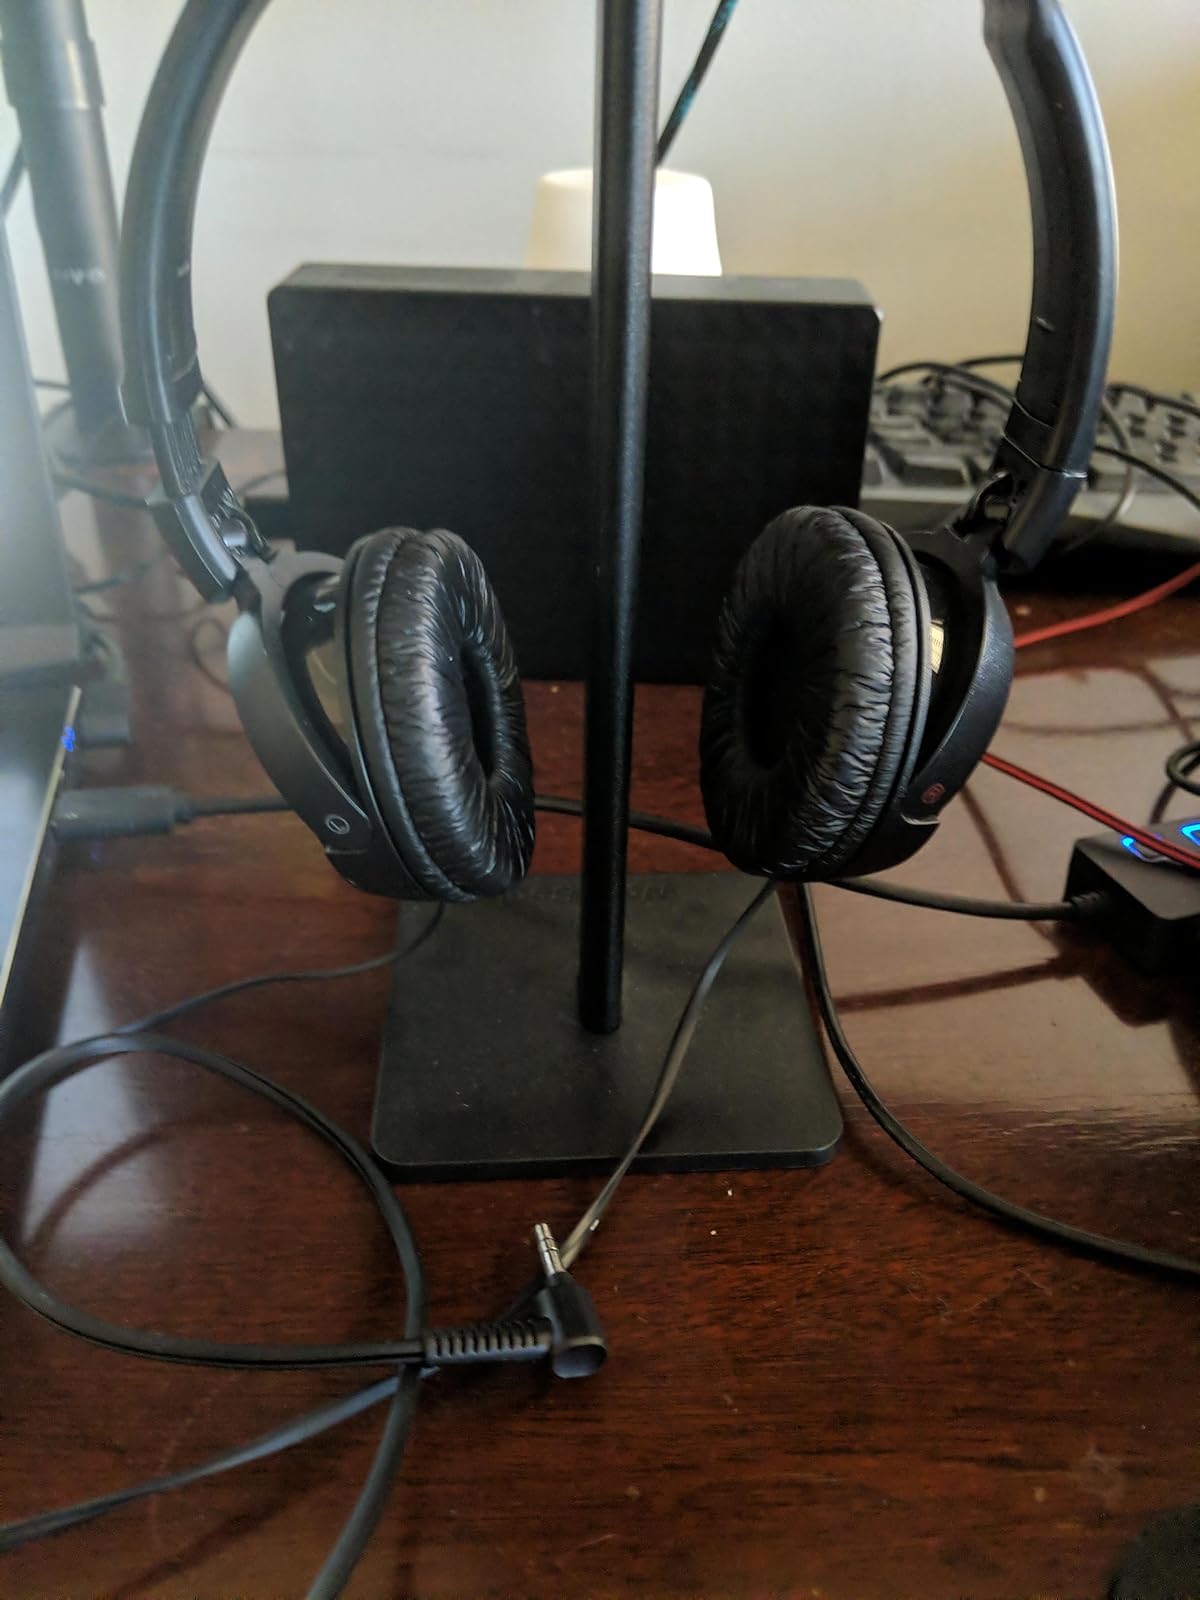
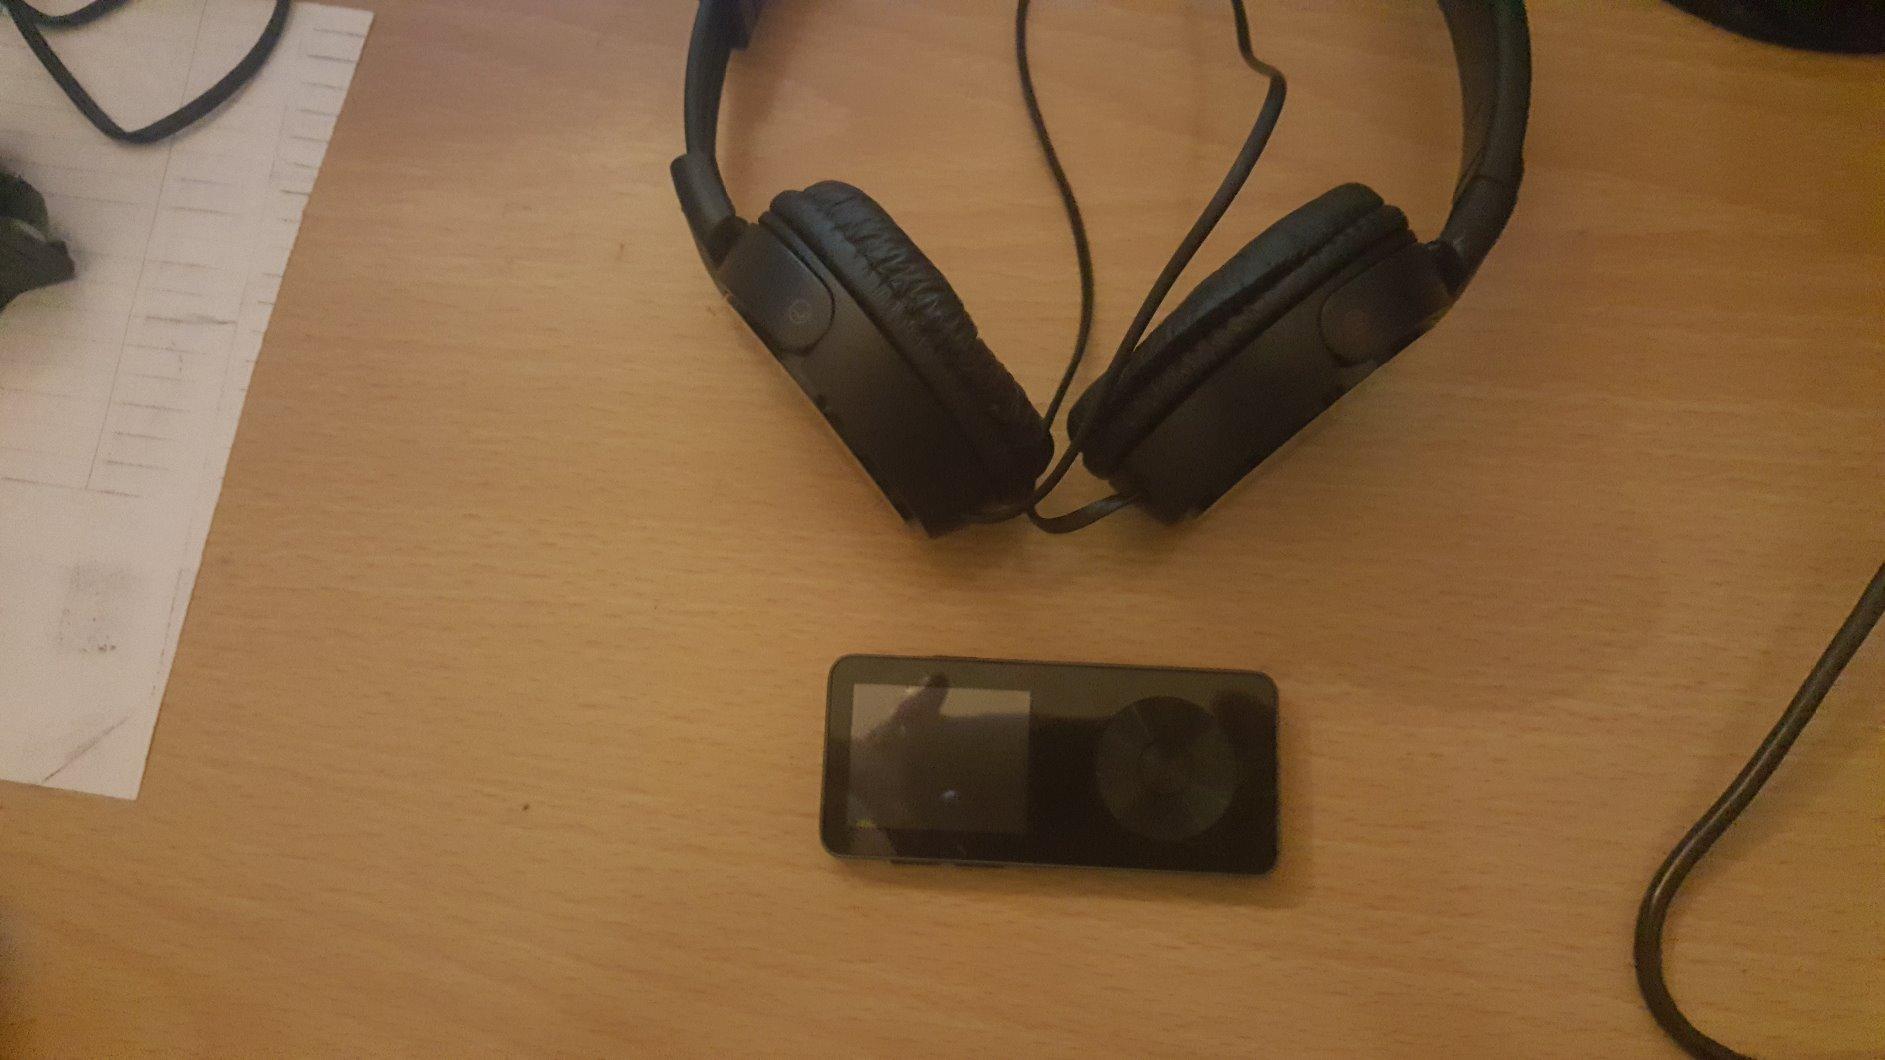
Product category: headphones
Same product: yes